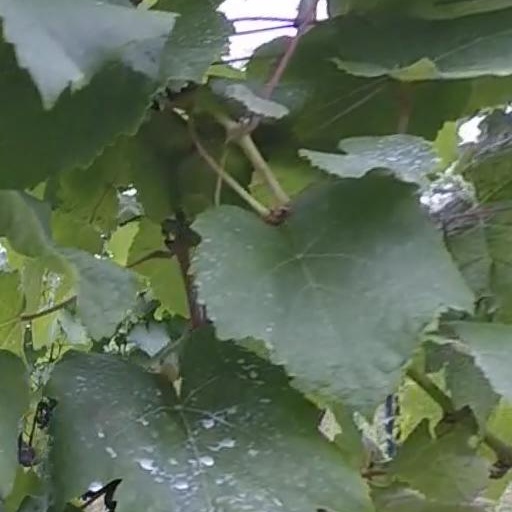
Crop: grape